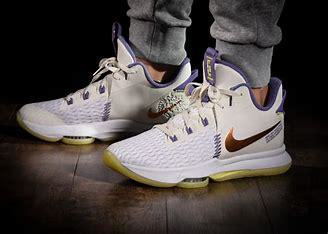
Brand: Nike
Model: Lebron Witness 5